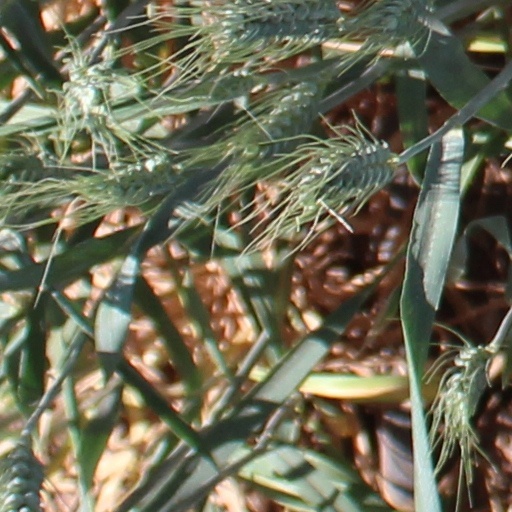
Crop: wheat